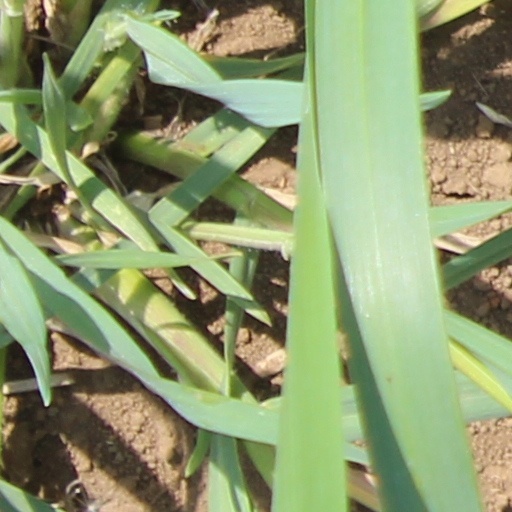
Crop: wheat